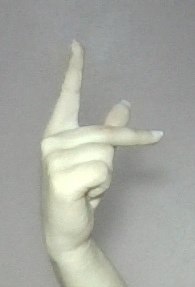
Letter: dha